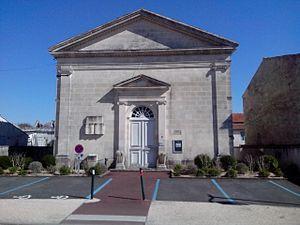
Le temple protestant de Breuillet
Breuillet est une commune du Sud-Ouest de la France, située dans le département de la Charente-Maritime et la région Nouvelle-Aquitaine. Ses habitants sont appelés les Breuilletons et les Breuilletonnes.